African-American culture

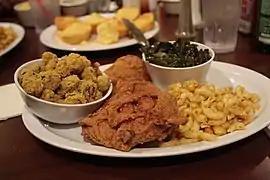
A traditional soul food dinner consisting of fried chicken, macaroni and cheese, collard greens, breaded fried okra, and cornbread.

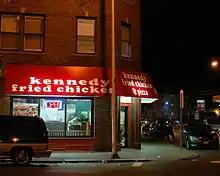
Kennedy Fried Chicken, which is known for serving soul food, has many outlets in African-American communities.

The religious institutions of African-American Christians are commonly and collectively referred to as the black church. During the era of slavery, many slaves were stripped of their African belief systems and typically denied free religious practice, some forced to become Christians while others brought Christianity from Africa. However, slaves managed to hang on to some of their traditional African religious practices by integrating them into Christian worship during secret meetings. These practices, including dance, shouts, African rhythms, and enthusiastic singing, remain a large part of worship in the African-American church.